Phillip Abbott Luce

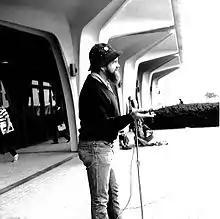
Phillip Abbott Luce's speech at California State University, Fullerton (CSUF), March 22, 1974

Phillip Abbott Luce (October 17, 1935 – December 9, 1998) was an American author, lecturer and political organizer who had earlier taken leadership roles in communist organizations, mostly the pro-Red Chinese Progress Labor Movement (PLM), only to repudiate them by early 1965. He was indicted in 1963 as one of the main leaders and spokesman for an unauthorized trip to communist Cuba that arranged an audience with Fidel Castro and Che Guevara. He was later acquitted in a 1967 U.S. Supreme Court decision, which ruled that "Crimes are not to be created by inference." After his split from PLM, Luce became a leading campus activist in the conservative Young Americans for Freedom (YAF), gravitating towards libertarianism by 1970, speaking at the "Left-Right Festival of Liberation" conference in 1970, later known as part of the libertarian Future of Freedom Conference series.